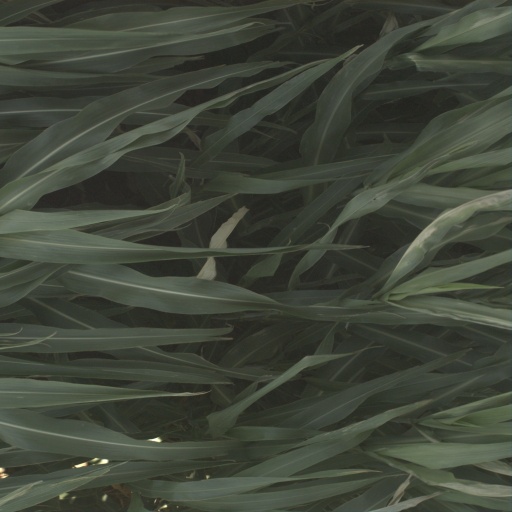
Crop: sorghum